Police tribunal (Belgium)

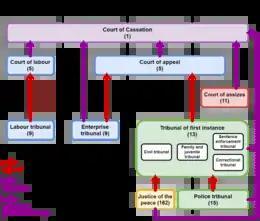
Belgian judicial hierarchy (2018).

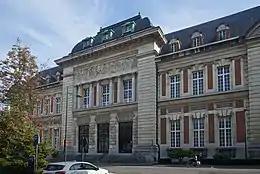
Court building of the tribunal of first instance of Leuven. The city's police tribunal is also located in this building.

The police tribunal is the traffic court and trial court which tries minor contraventions in the judicial system of Belgium. It is the lowest Belgian court with criminal jurisdiction (in addition to some limited civil jurisdiction). There is a police tribunal for each judicial arrondissement ("district"), except for Brussels-Halle-Vilvoorde, where there are multiple police tribunals due to the area's sensitive linguistic situation. Most of them hear cases in multiple seats per arrondissement. As of 2018, there are 15 police tribunals in total, who hear cases in 38 seats. Further below, an overview is provided of all seats of the police tribunal per judicial arrondissement.